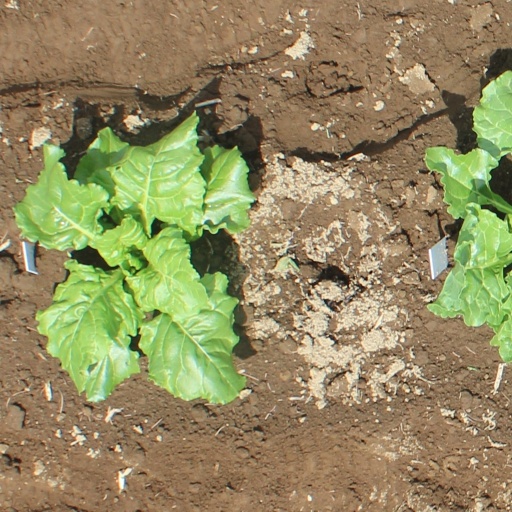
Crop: sugar beet